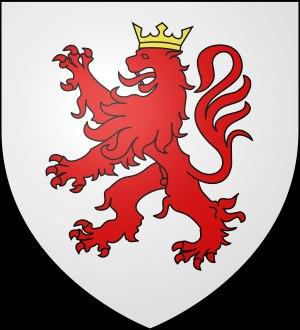
La maison de Goüyon est une famille subsistante de la noblesse française, d'extraction féodale, originaire de Bretagne. Sa filiation est suivie depuis 1209.